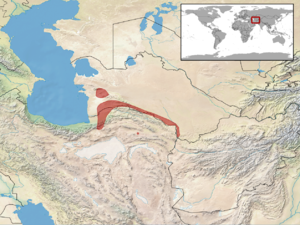
Mediodactylus spinicauda est une espèce de geckos de la famille des Gekkonidae.